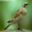
Label: bird